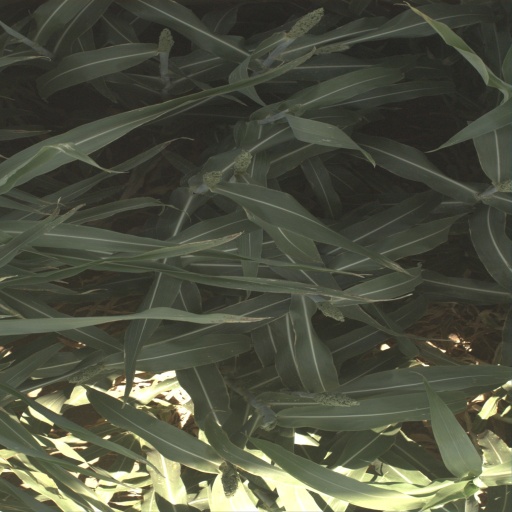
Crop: sorghum